Wong Ah Sat

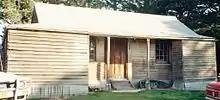
Wong family store, Bolong, NSW

The contents and fittings of the Wong family store provide examples of aesthetic significance in the design, packaging and the manufacture of a late nineteenth century consumables and Chinese material culture. They also provide a tangible research tool for historians to explore the culture and politics of the Europeans and Chinese in Australia, which has alluded to contradictions to the omnipresent anti-Chinese attitudes in late nineteenth century Australia that manifested themselves in the Lambing Flat riots and racists colonial legislation and the acceptance and assimilation of Chinese families in many regional communities.